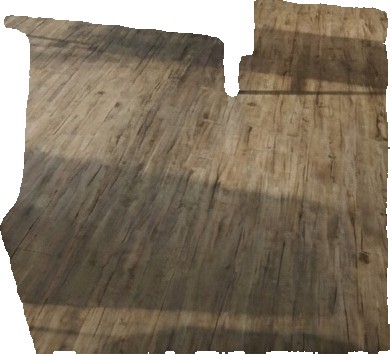
Surface category: floors